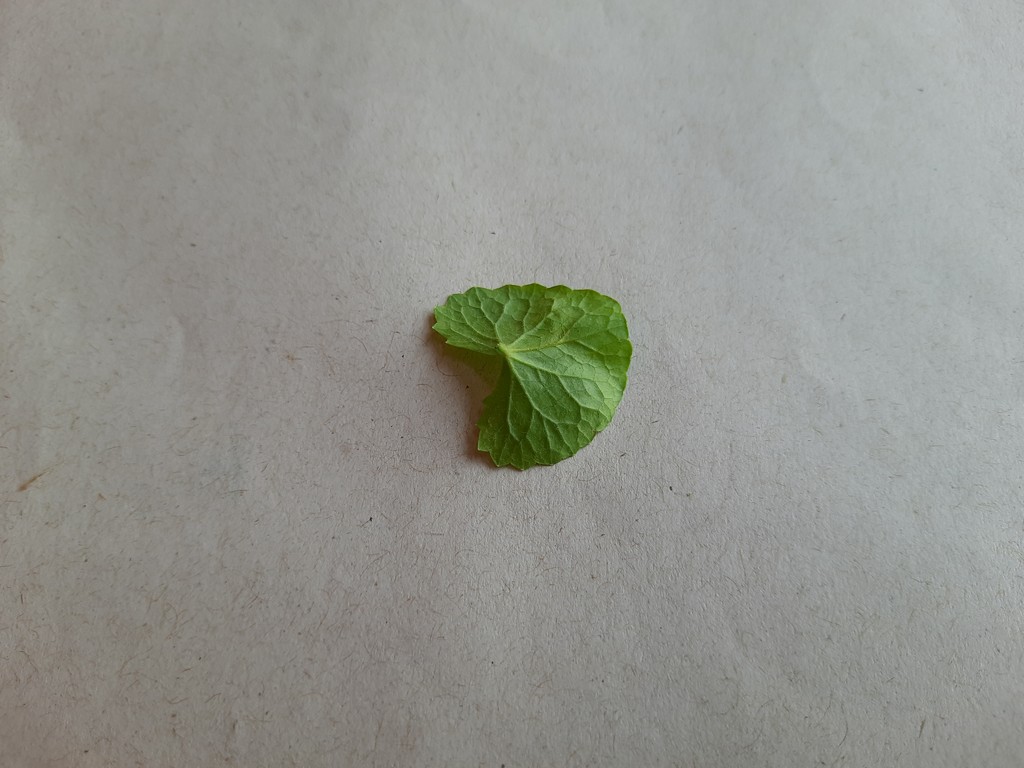
Label: Healthy